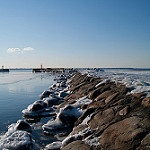
Label: sea